Manor of Heanton Punchardon

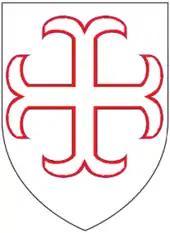
Arms of Punchardon of Little Bovey: "Argent, a cross cerclée voided gules"

Although the elder branch of the family in North Devon, continued only in female lines after 1300, other descendants of the first Robert de Punchardon were landholders at Little Bovey, in South Devon, down to 1413. Hugh Punchardon, with the consent of Reginald de Punchardon his eldest son, during the reign of King John (1299–1216) gave lands there to his daughter Mary de Punchardon. Roger de Punchardon held the same estates during the reign of King Henry III (1216–1272). In 1277 Sir William de Punchardon of this line, following a muster at Worcester, performed military service due from Edmund, Earl of Cornwall. On his own tenure he was further summoned to Carmarthen in 1282, for the war in West Wales. In 1310 another William Punchardon served for Richard Lovel, and attended the levy at Tweedmouth. Three years later he crossed overseas on the same military duty, and in 1312 his lands had the usual "foedus de protectione" (letters of protection). In 1311 he was "manucaptor" of Alfred de Penhergard, burgess returned for Liskeard. In 1322 a certain Thomas Punchard was similarly bound for the return of John le Taverner for Bristol. The most distinguished of the line was Sir Richard de Punchardon, made a knight banneret by King Edward III (1327–1377). During the French Campaign of 1356, which ended with the Battle of Poitiers on 19 September, he was caught in an ambuscade, but with his gallant comrades, he fought a way through to the main army under the Black Prince. Sir Richard de Punchardon's lands at Bovey were again under royal protection in 1359. He stood high in court favour, and was entrusted by the King with the guardianship of the young de Bensted of Benington, with estates in Essex, Hertfordshire, Cambridgeshire and Wiltshire. Froissart speaks of him as Marshal of Aquitaine in 1366, at the birth of Richard of Bordeaux. His grandson Richard II Punchardon held Bovey until 1413. In 1446 John Punchardon, perhaps a brother, was noted at South Hole, Hardesworth and West Barlyngton. The Bovey line probably ended during the Wars of the Roses as no further record of its fate survives.